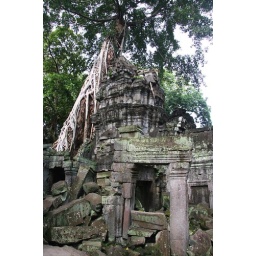
Another tree grows on the roof at Ta Prohm Temple in Siem Reap, Cambodia.